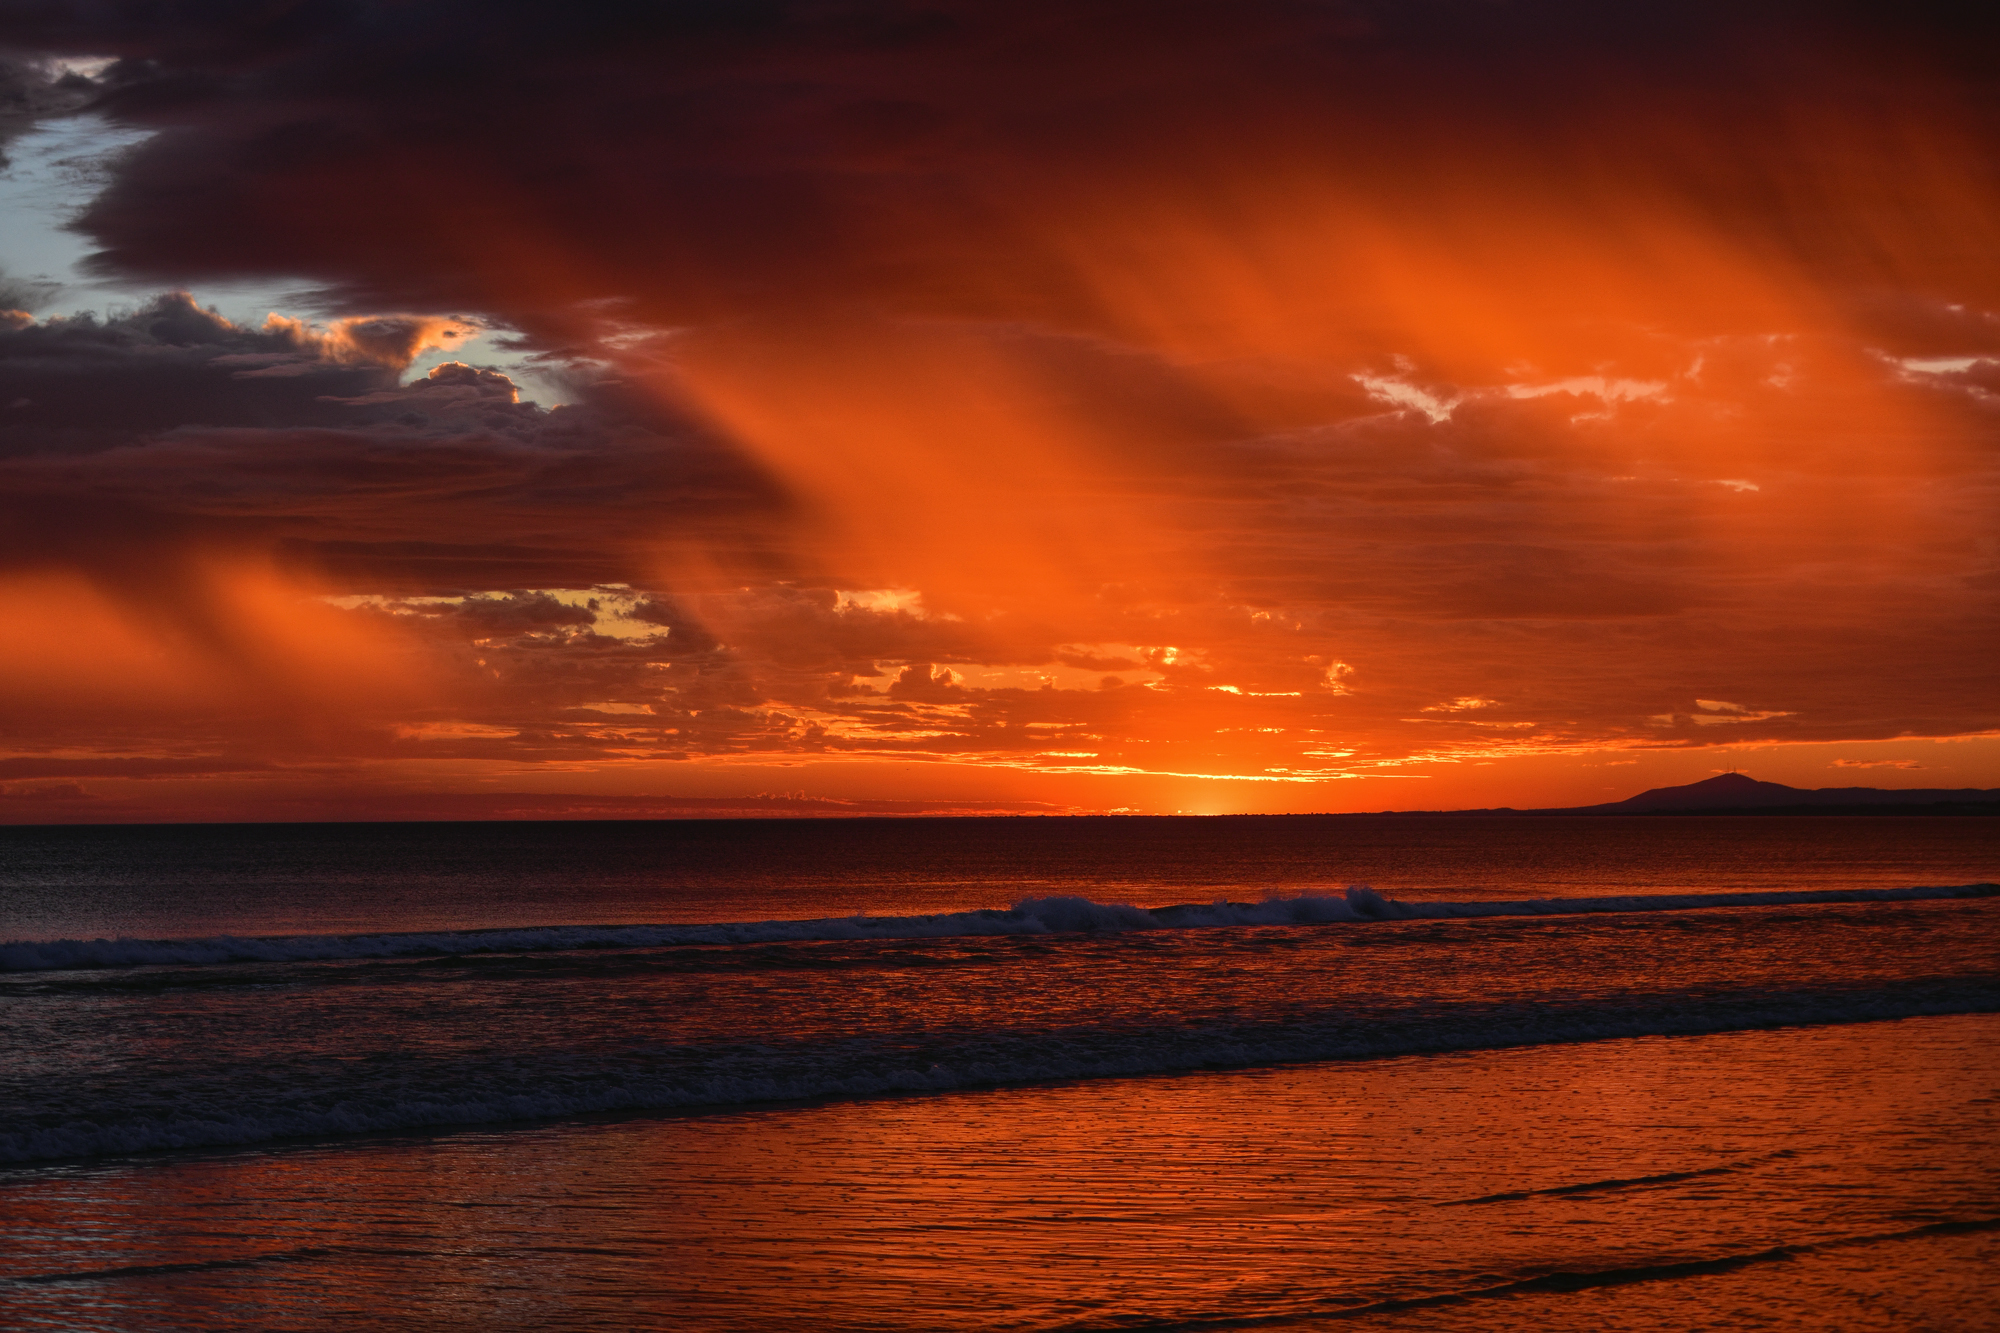
rain, sunset, sky, afterglow, horizon, red sky at morning, nature, sunrise, sea, dusk, evening, cloud, orange, ocean, calm, morning, dawn, atmosphere, sound, shore, coast, landscape, sunlight, wave, geological phenomenon, tropics, celestial event, cumulus, beach, wind wave, sun, bay